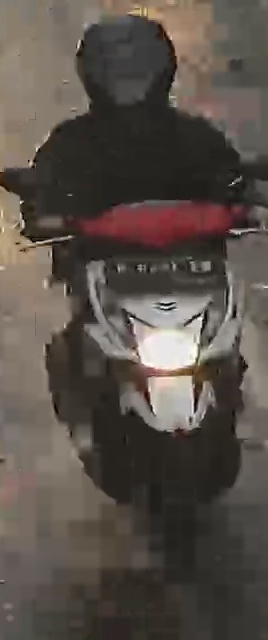
person-with-helmet: 1
person-without-helmet: 0